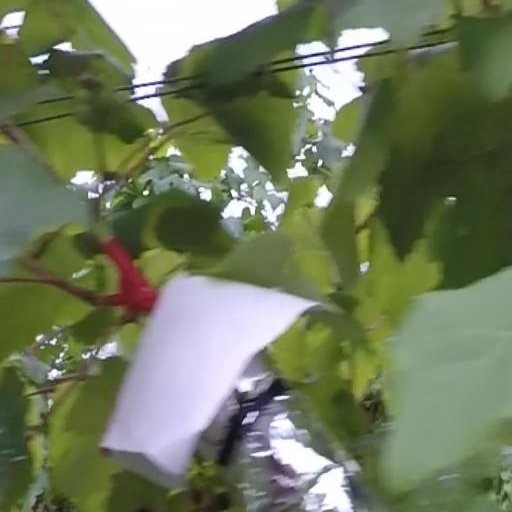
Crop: grape